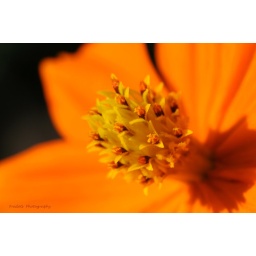
bunch of little flowers in a flower